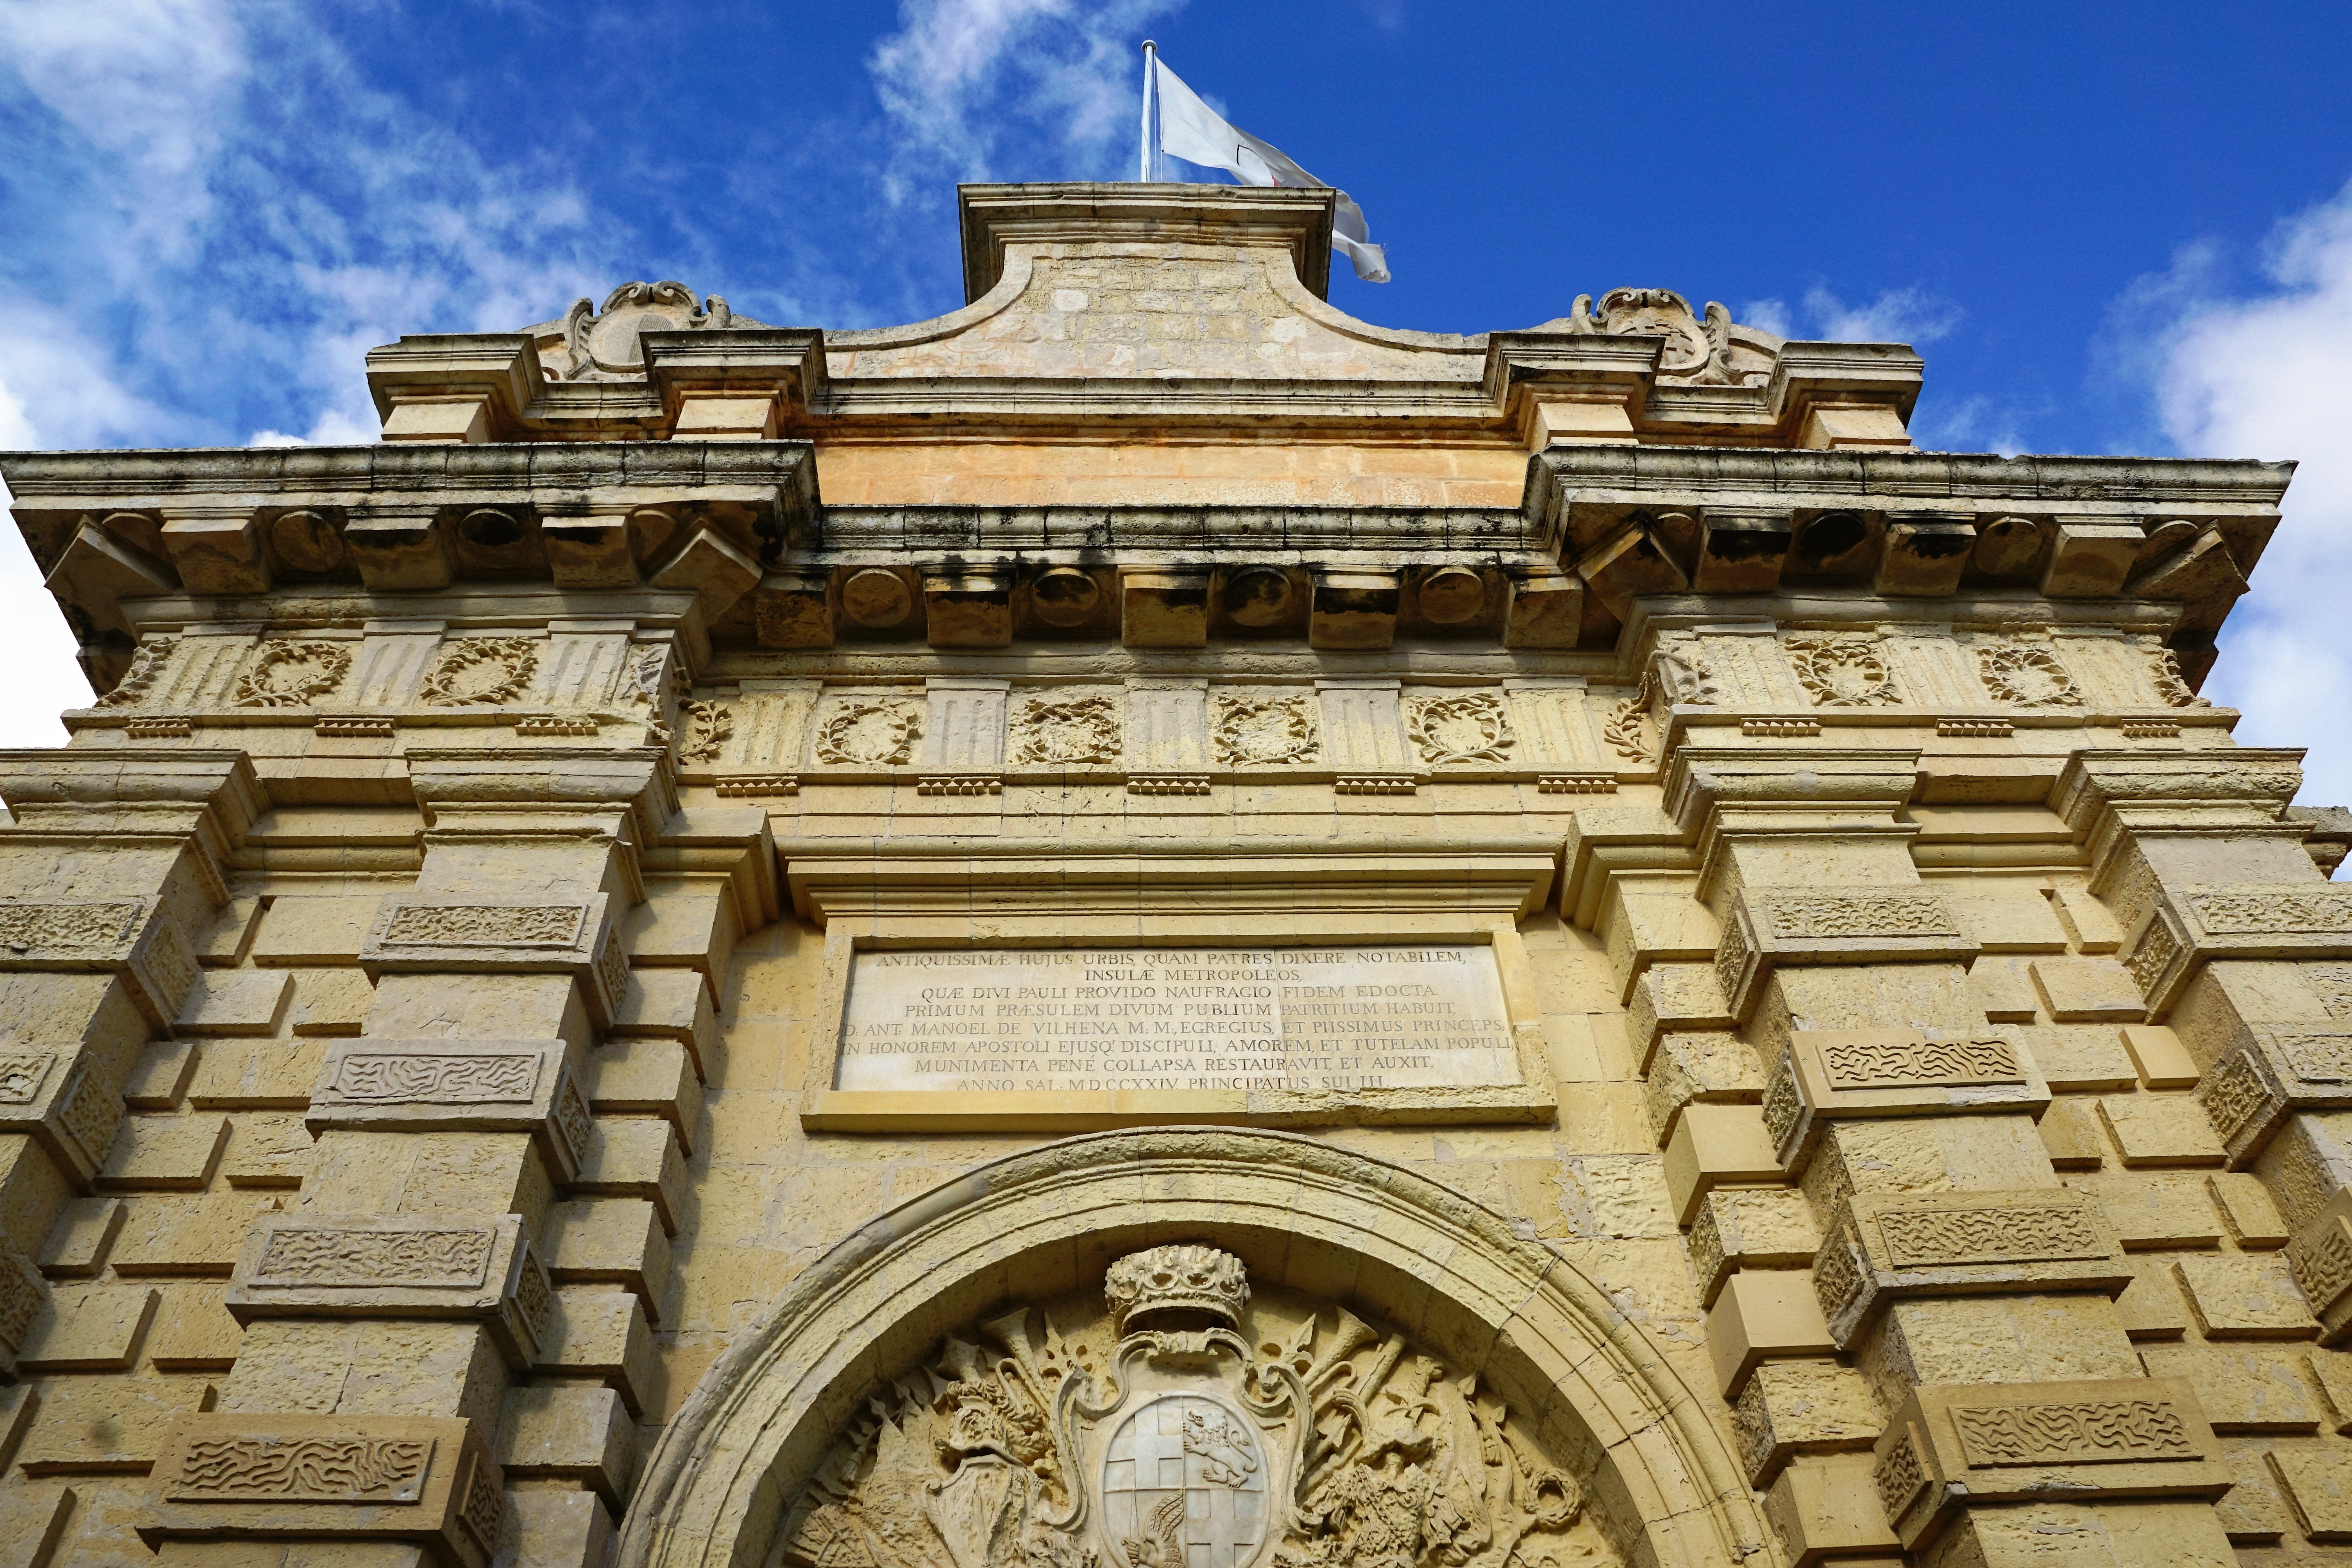
architecture, building, palace, city, monument, mediterranean, island, castle, landmark, facade, goal, place of worship, temple, series, malta, input, relay, middle ages, archaeological site, game of thrones, historic site, ancient history, mdina